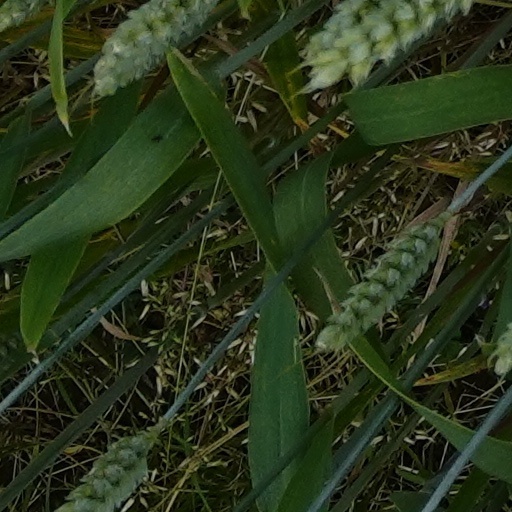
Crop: wheat